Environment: real
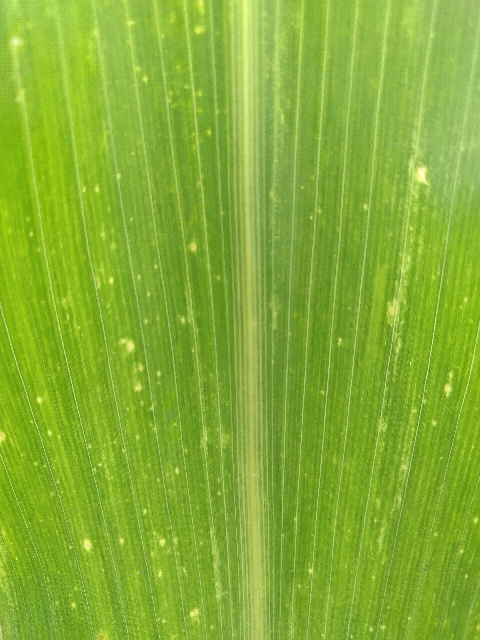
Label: lethal_necrosis